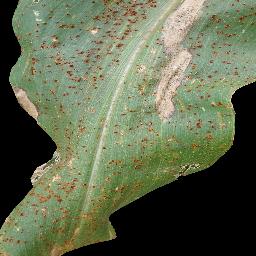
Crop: corn
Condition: (maize)_common_rust